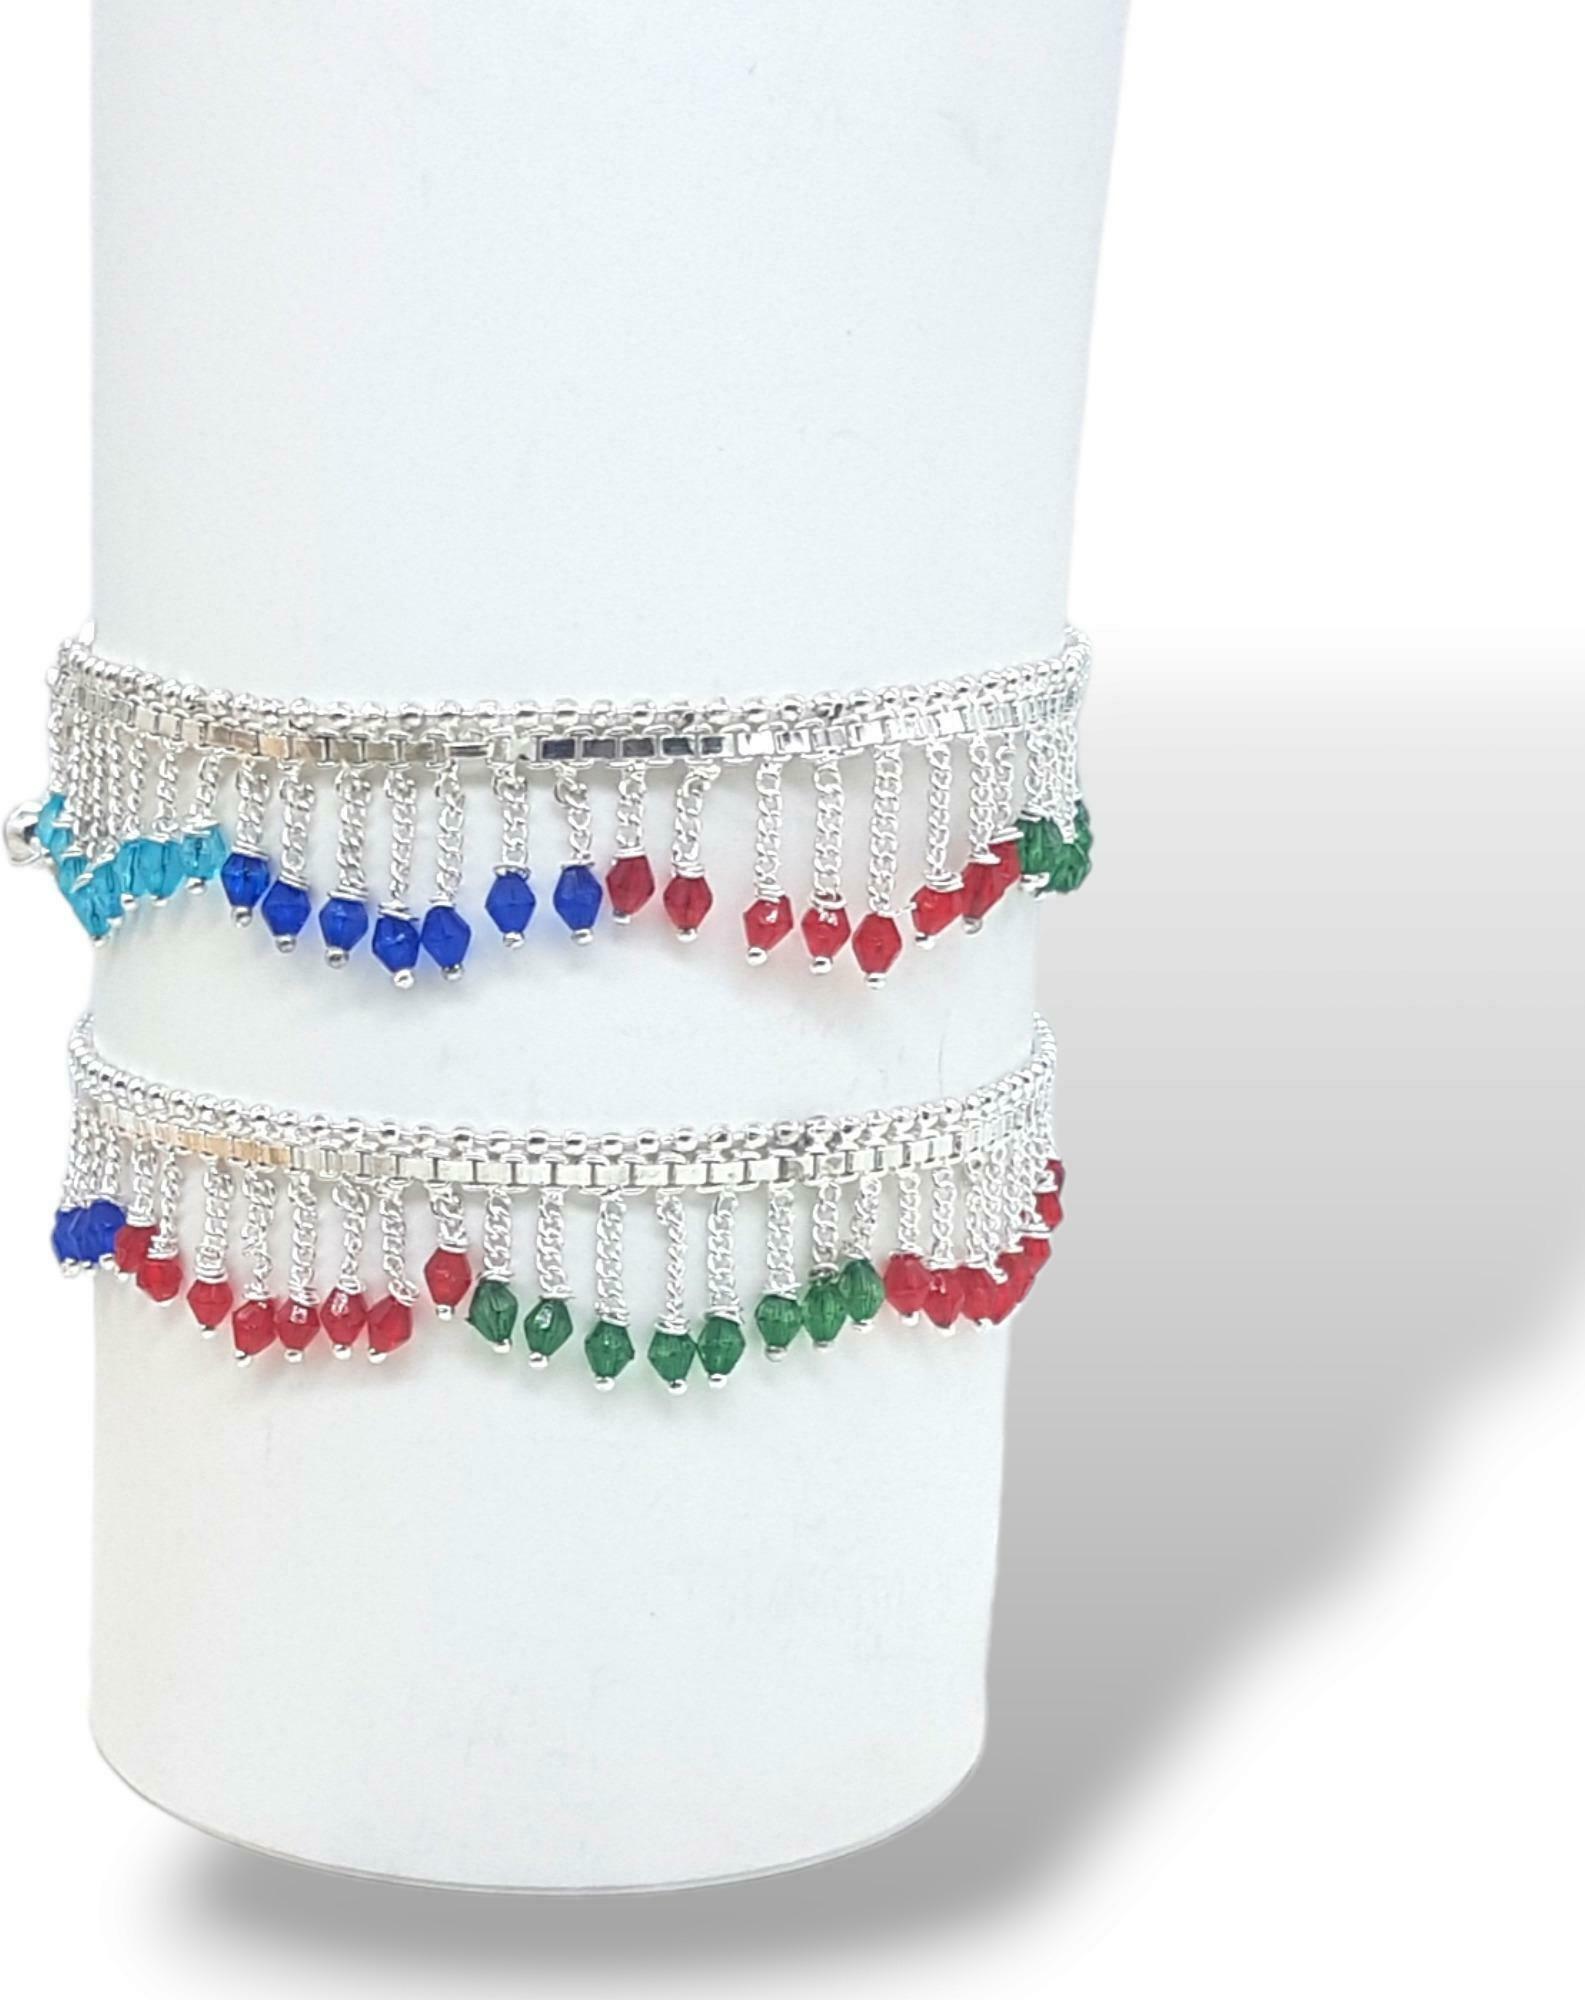
BR Ornaments A141 Alloy Anklet (Pack of 2)
Type: Anklet
Brand: BR Ornaments
Price: Rs. 269
 This silver anklet looks good with all indian outfitsor traditional outfits suitable girls and women of all ages. grab this pair of anklets, you will feel stylish ankle and shining silver anklet will make beautiful, you must buy the sns traders anklets you will never go wrong with the latest design, fancy anklets in silver jewellery.